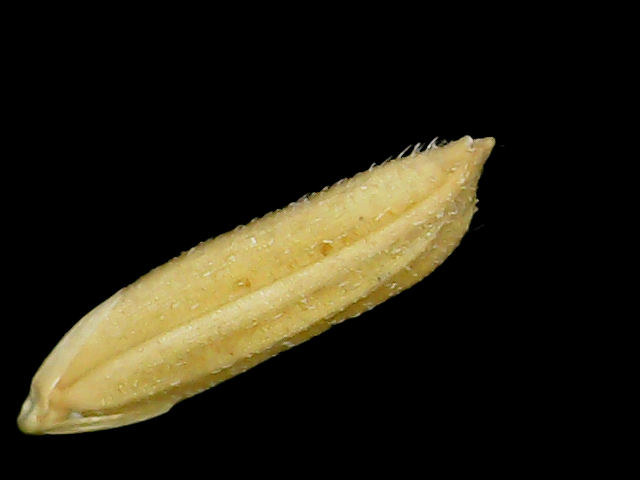
Rice variety: Binadhan21